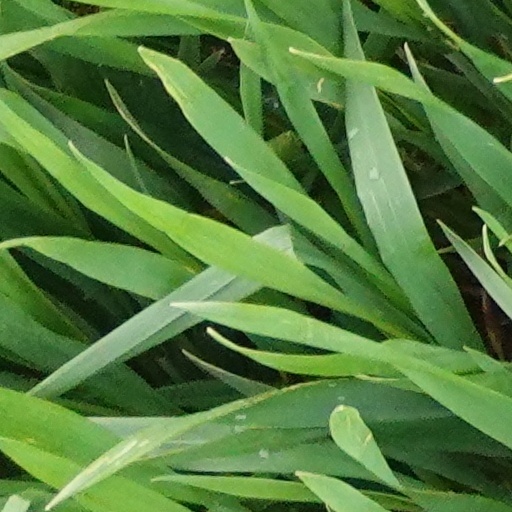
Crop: wheat